Letters to Father Jacob

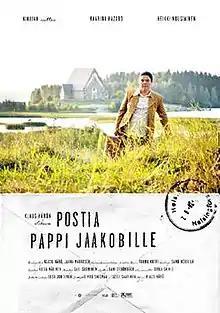
Theatrical release poster

Letters to Father Jacob is a 2009 Finnish drama film written and directed by Klaus Härö. Set in the early 1970s and based on a story by Jaana Makkonen, the film tells the story of Leila, a pardoned convict, who becomes an assistant to a blind priest, Jacob. The film depicts her transformation from a sceptic who grudgingly reads letters aloud to her benefactor into a caring savior of the pastor from his despair after the letters stop coming.